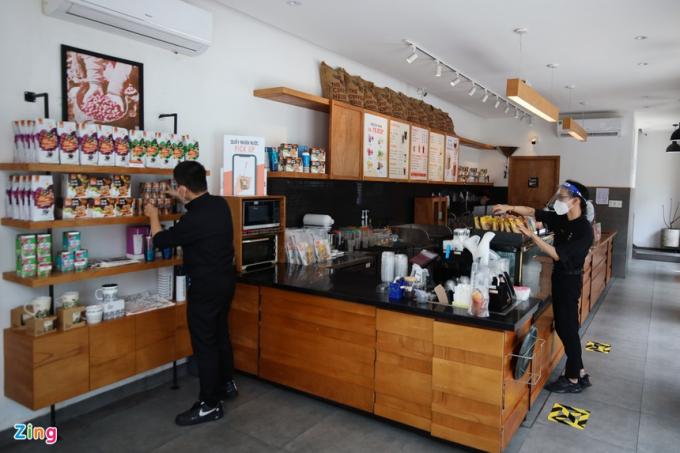
các nhân viên đang đứng ở tiệm cà phê